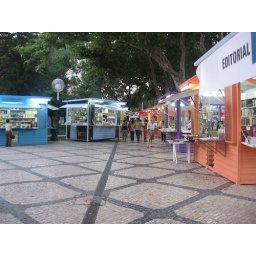
My mom was in heaven as we strolled through all the books to our chicken dinner